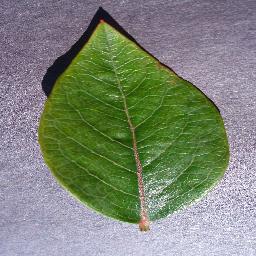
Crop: blueberry
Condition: healthy